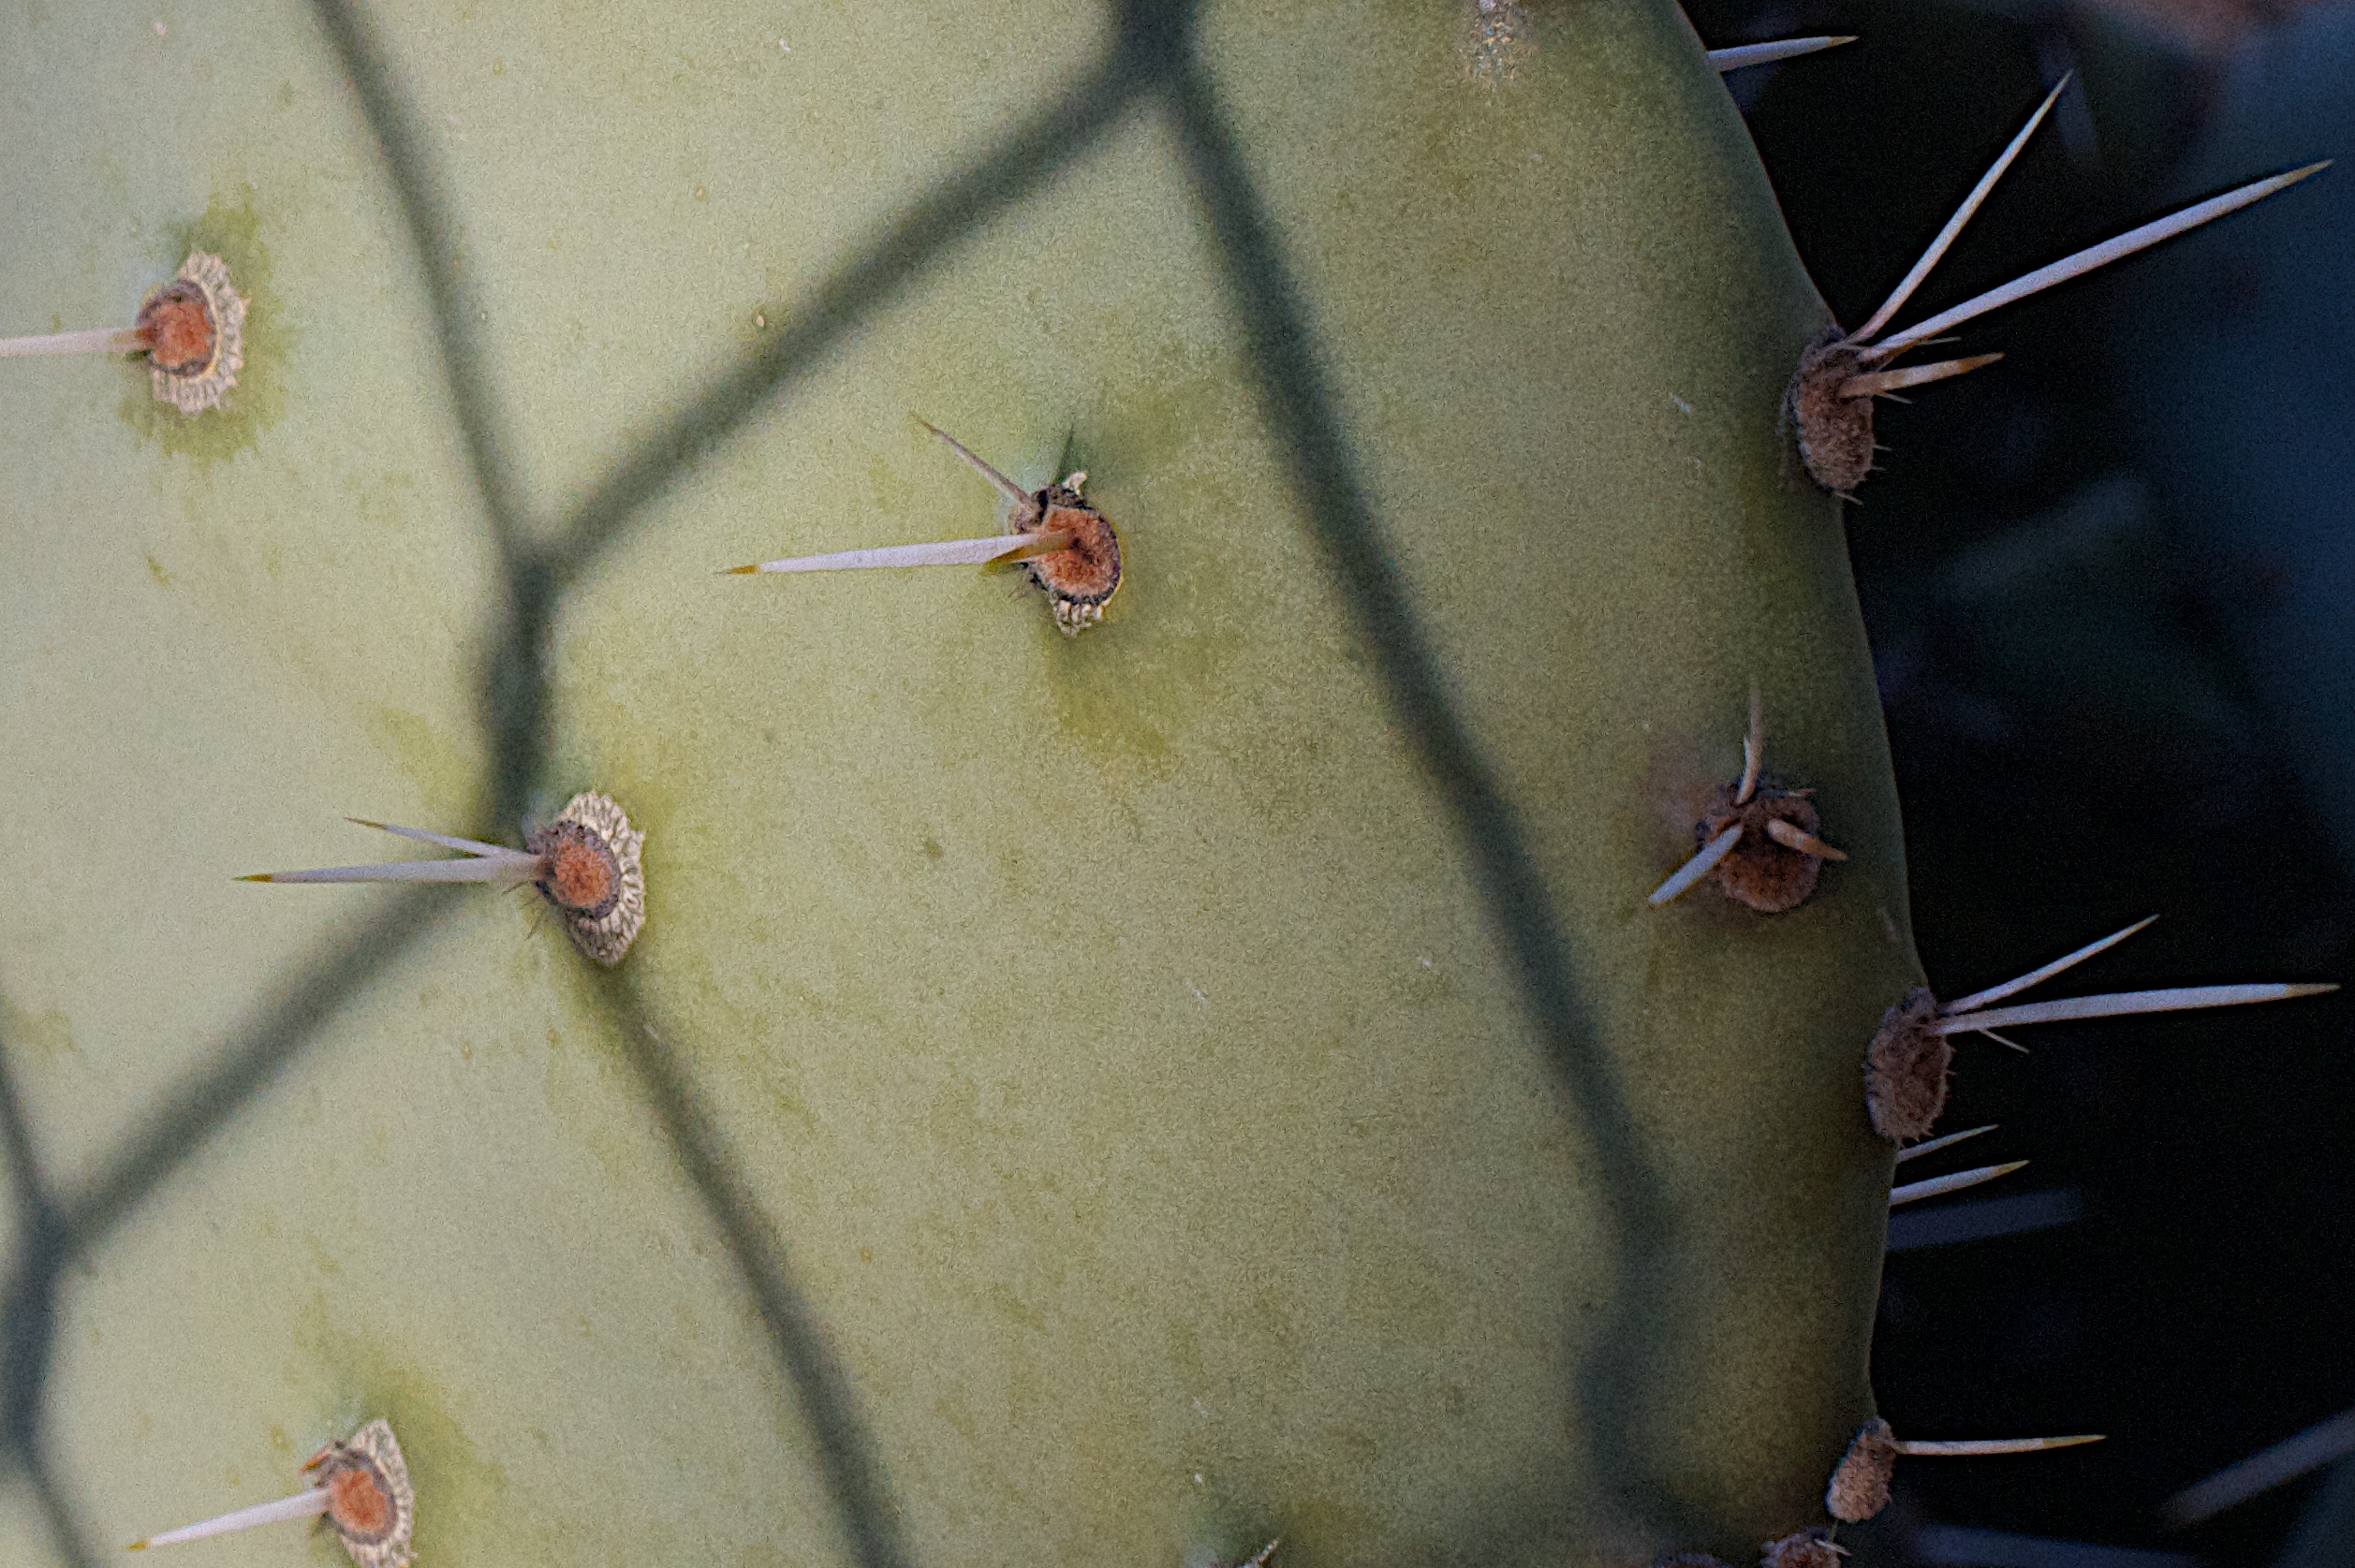
hand, cactus, insect, invertebrate, pest, macro photography